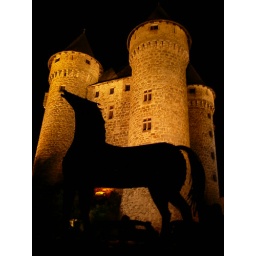
Art in a french castle-garden. You can find this castle and horse around Beaulieu, France.